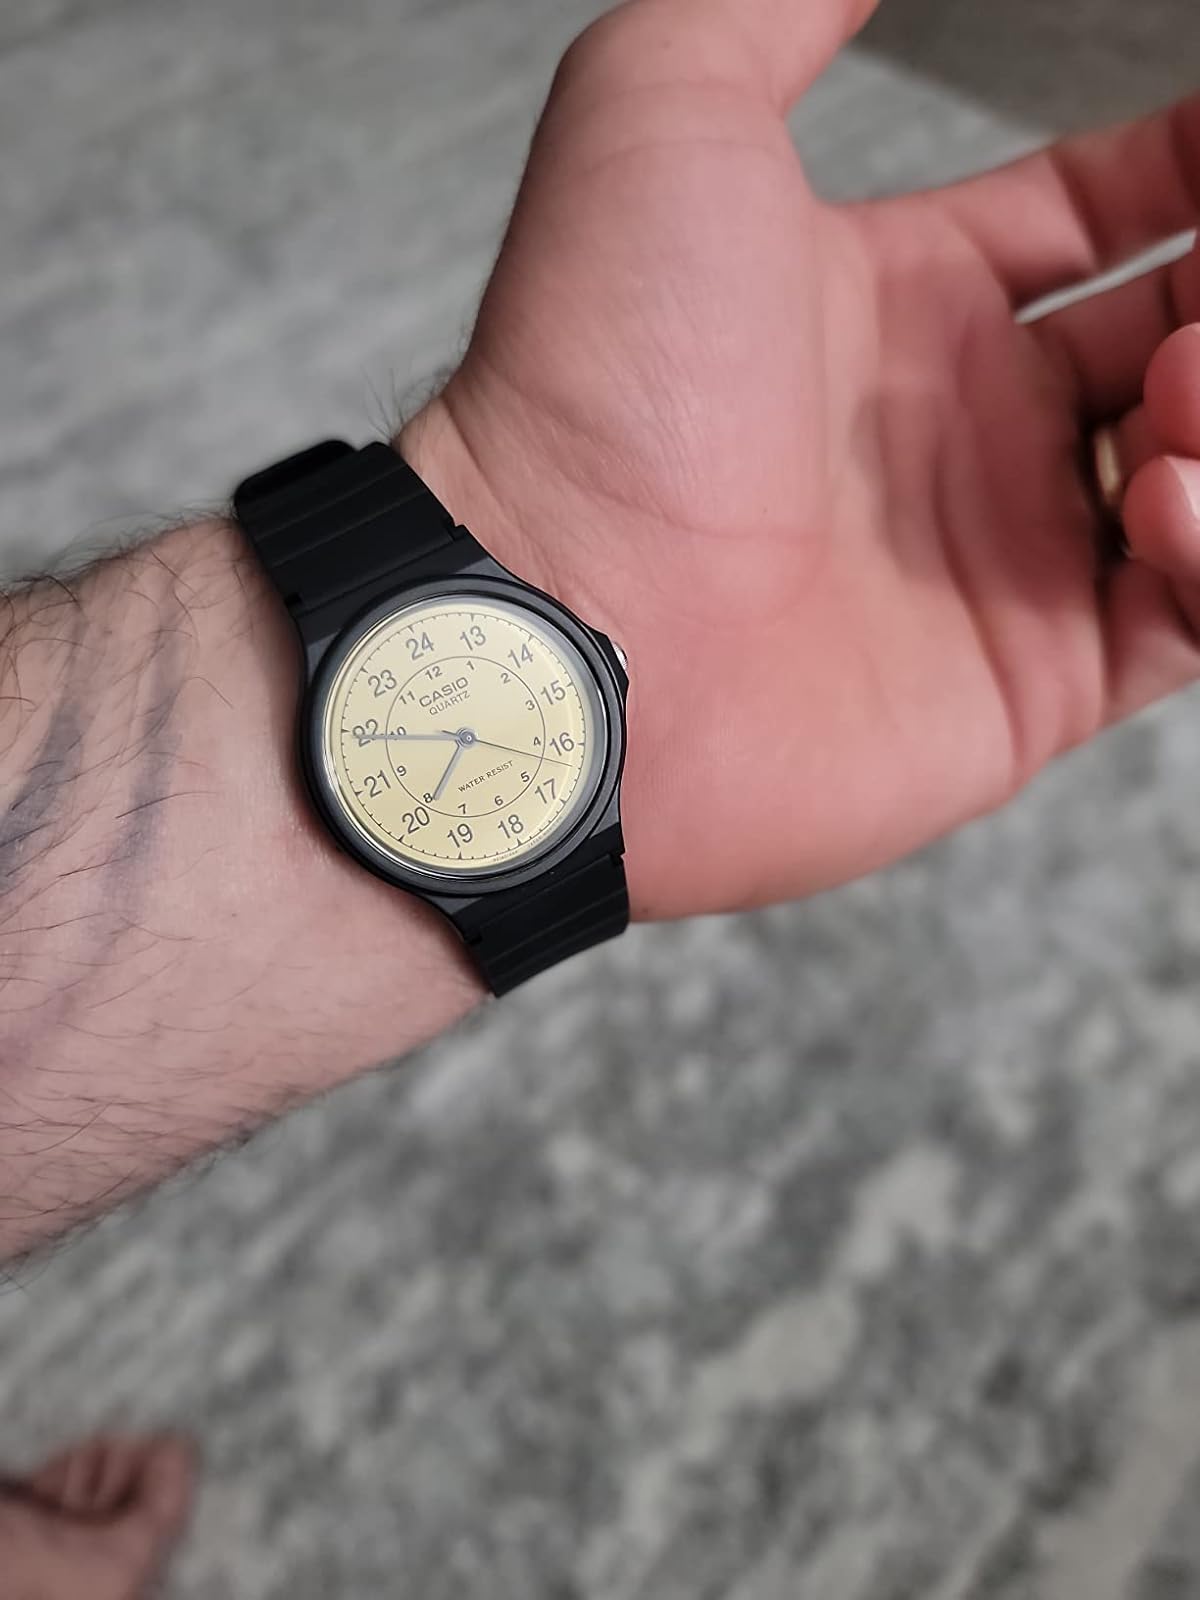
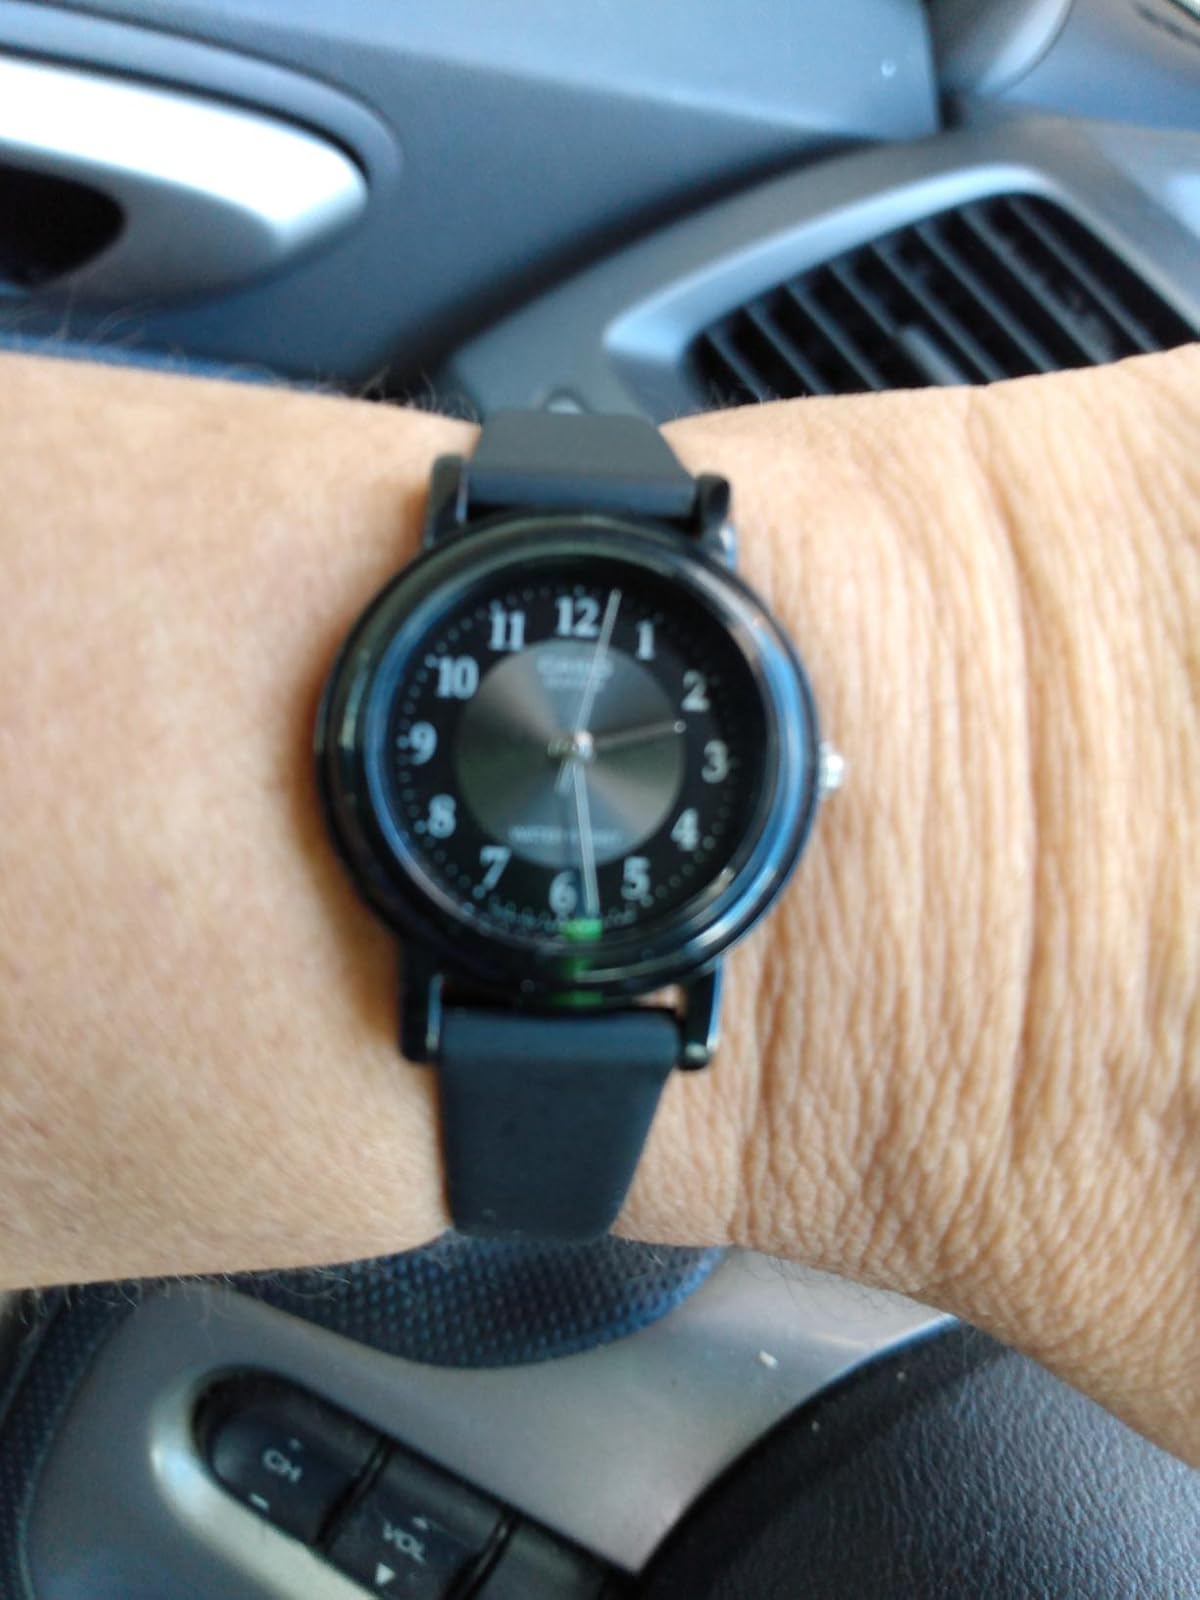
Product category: accessories_watch
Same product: no